Frank Capra

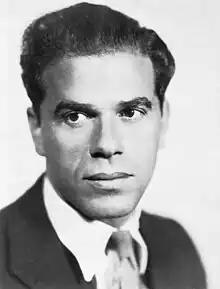
Capra,

Frank Russell Capra (born Francesco Rosario Capra; May 18, 1897 – September 3, 1991) was an Italian-American film director, producer, and screenwriter who was the creative force behind several major award-winning films of the 1930s and 1940s. Born in Italy and raised in Los Angeles from the age of five, his rags-to-riches story has led film historians such as Ian Freer to consider him the "American Dream personified".